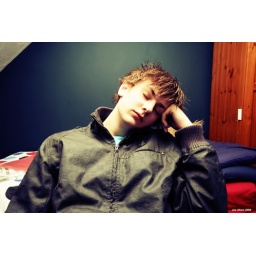
After one train and a bus home, with an hour and a half waiting, by the time I got home, I was knackered.